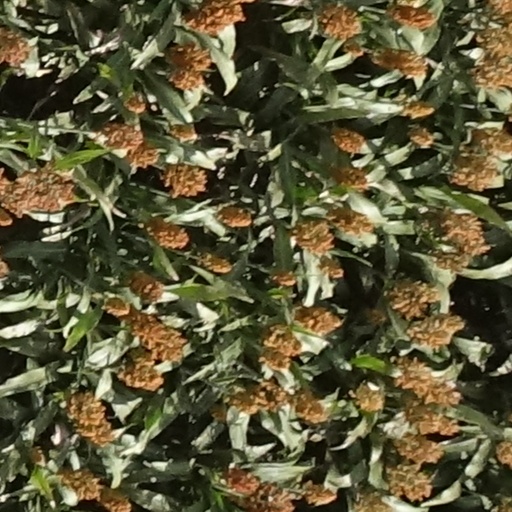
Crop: sorghum